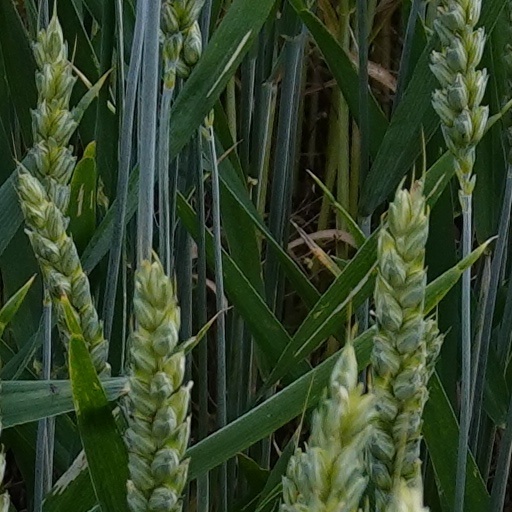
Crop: wheat